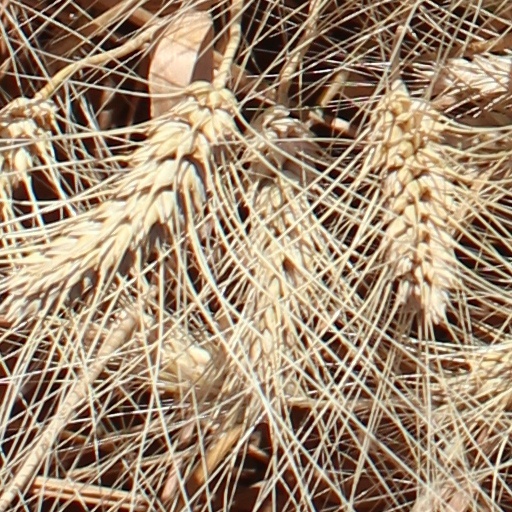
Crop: wheat